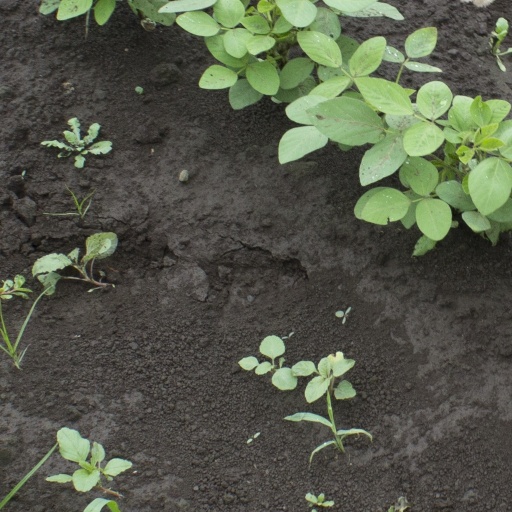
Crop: soybean